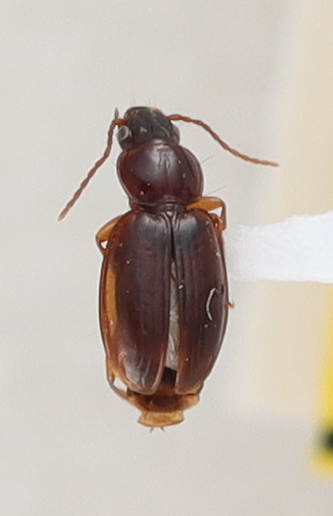
Scientific name: Trechus obtusus
Plot: 14
Trap: E
Collected: 20200929